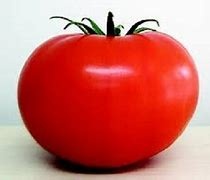
Label: tomato